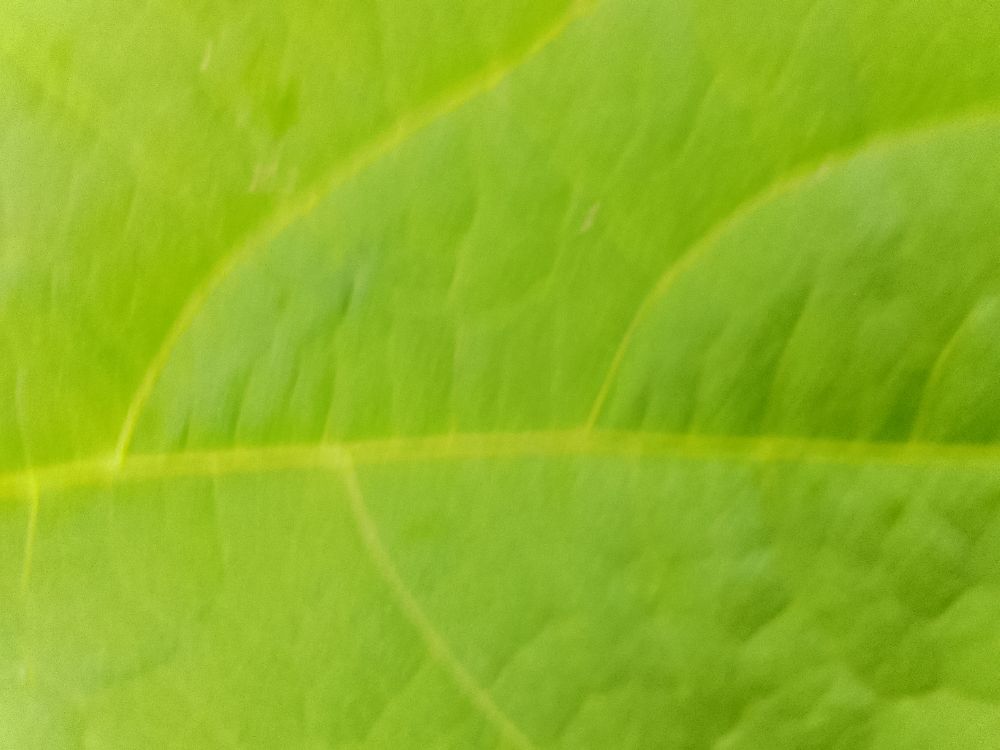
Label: healthy